Strangling

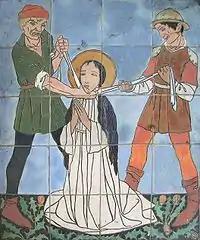
Illustration depicting the ligature strangulation of Saint Godelieve

Ligature strangulation or garroting is strangling with some form of cord such as rope, wire, chain, or shoelaces (a garrote) either partially or fully circumferencing the neck. Even though the mechanism of strangulation is similar, it is usually distinguished from hanging by the strangling force being something other than the person's own body weight. Incomplete occlusion of the carotid arteries is expected and, in cases of homicide, the victim may struggle for a period of time, with unconsciousness typically occurring in 10 to 15 seconds. Cases of ligature strangulation generally involve homicides of women, children, and the elderly. Compared to hanging, the ligature mark will most likely be located lower on the neck of the victim.